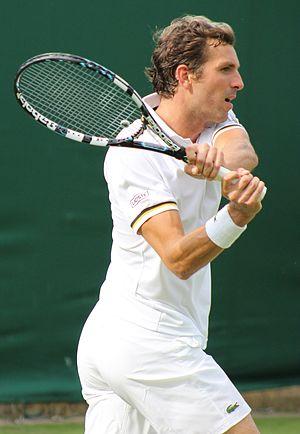
Julien Henry Guy Benneteau-Desgrois, né le 20 décembre 1981 à Bourg-en-Bresse, est un joueur français de tennis, professionnel de 2000 à 2018.